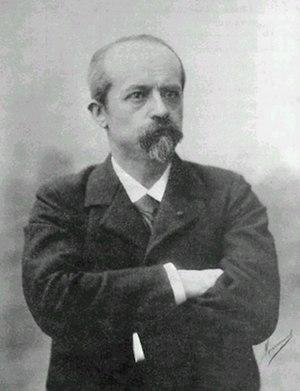
Le Carnaval de Paris qui est jadis, entre autres la fête des femmes de Paris, la fête des enfants ou des artisans de Paris est aussi de facto la Fête de la police de Paris.
Le gouverneur d'Algérie est une fonction qui exista en Algérie française, sous différents noms — gouverneur général, commissaire extraordinaire, résident général puis délégué général — peu de temps après la conquête du territoire en 1830 jusqu'à l'indépendance en 1962
Les brigades cyclistes, souvent dénommées « patrouilles cyclistes » voire quelquefois, « brigades VTT », sont des unités de police ou des groupes de police dont les membres se déplacent uniquement à vélo.